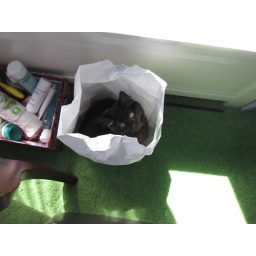
cat in the bag